North American P-51 Mustang

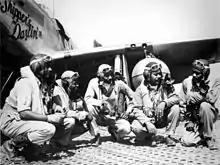
Pilots of the all-Black American 332nd Fighter Group (the Tuskegee Airmen) at Ramitelli, Italy: From left, Lt. Dempsey W. Morgran, Lt. Carroll S. Woods, Lt. Robert H. Nelron, Jr., Capt. Andrew D. Turner, and Lt. Clarence D. Lester

The Mustang was initially developed for the RAF, which was its first user. As the first Mustangs were built to British requirements, these aircraft used factory numbers and were not P-51s; the order comprised 320 NA-73s, followed by 300 NA-83s, all of which were designated Mustang Mark I by the RAF. The first RAF Mustangs supplied under Lend-Lease were 93 Mk Ia designated as P-51s by the USAAF, followed by 50 P-51As used as Mustang Mk IIs. Aircraft supplied to Britain under Lend-Lease were required for accounting purposes to be on the USAAC's books before they could be supplied to Britain, but the British Aircraft Purchasing Commission signed its first contract for the North American NA-73 on 24 April 1940, before Lend-Lease was in effect. Thus, the initial order for the P-51 Mustang (as it was later known) was placed by the British under the "cash and carry" program, as required by the US Neutrality Acts of the 1930s.